Naval Station Sangley Point

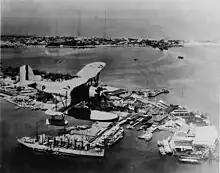
An O2U floatplane flies over the Cavite Navy Yard, circa 1930. The seaplane tender is docked at the yard, directly below the plane. Sangley Point is in the background.

The following day, the naval facilities at Cavite and Sangley Point were officially taken over by U.S. Naval Expeditionary Forces under the command of Commodore George Dewey.